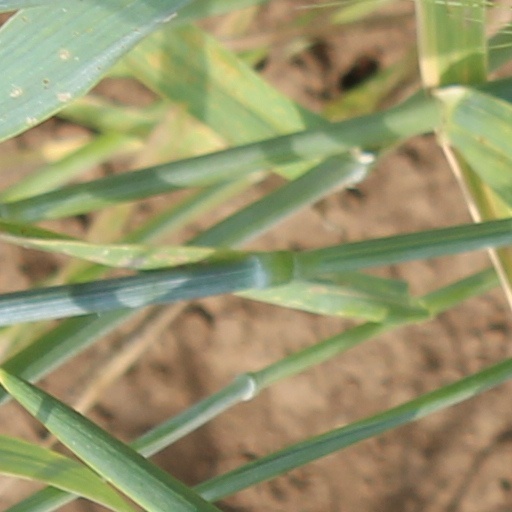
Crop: wheat